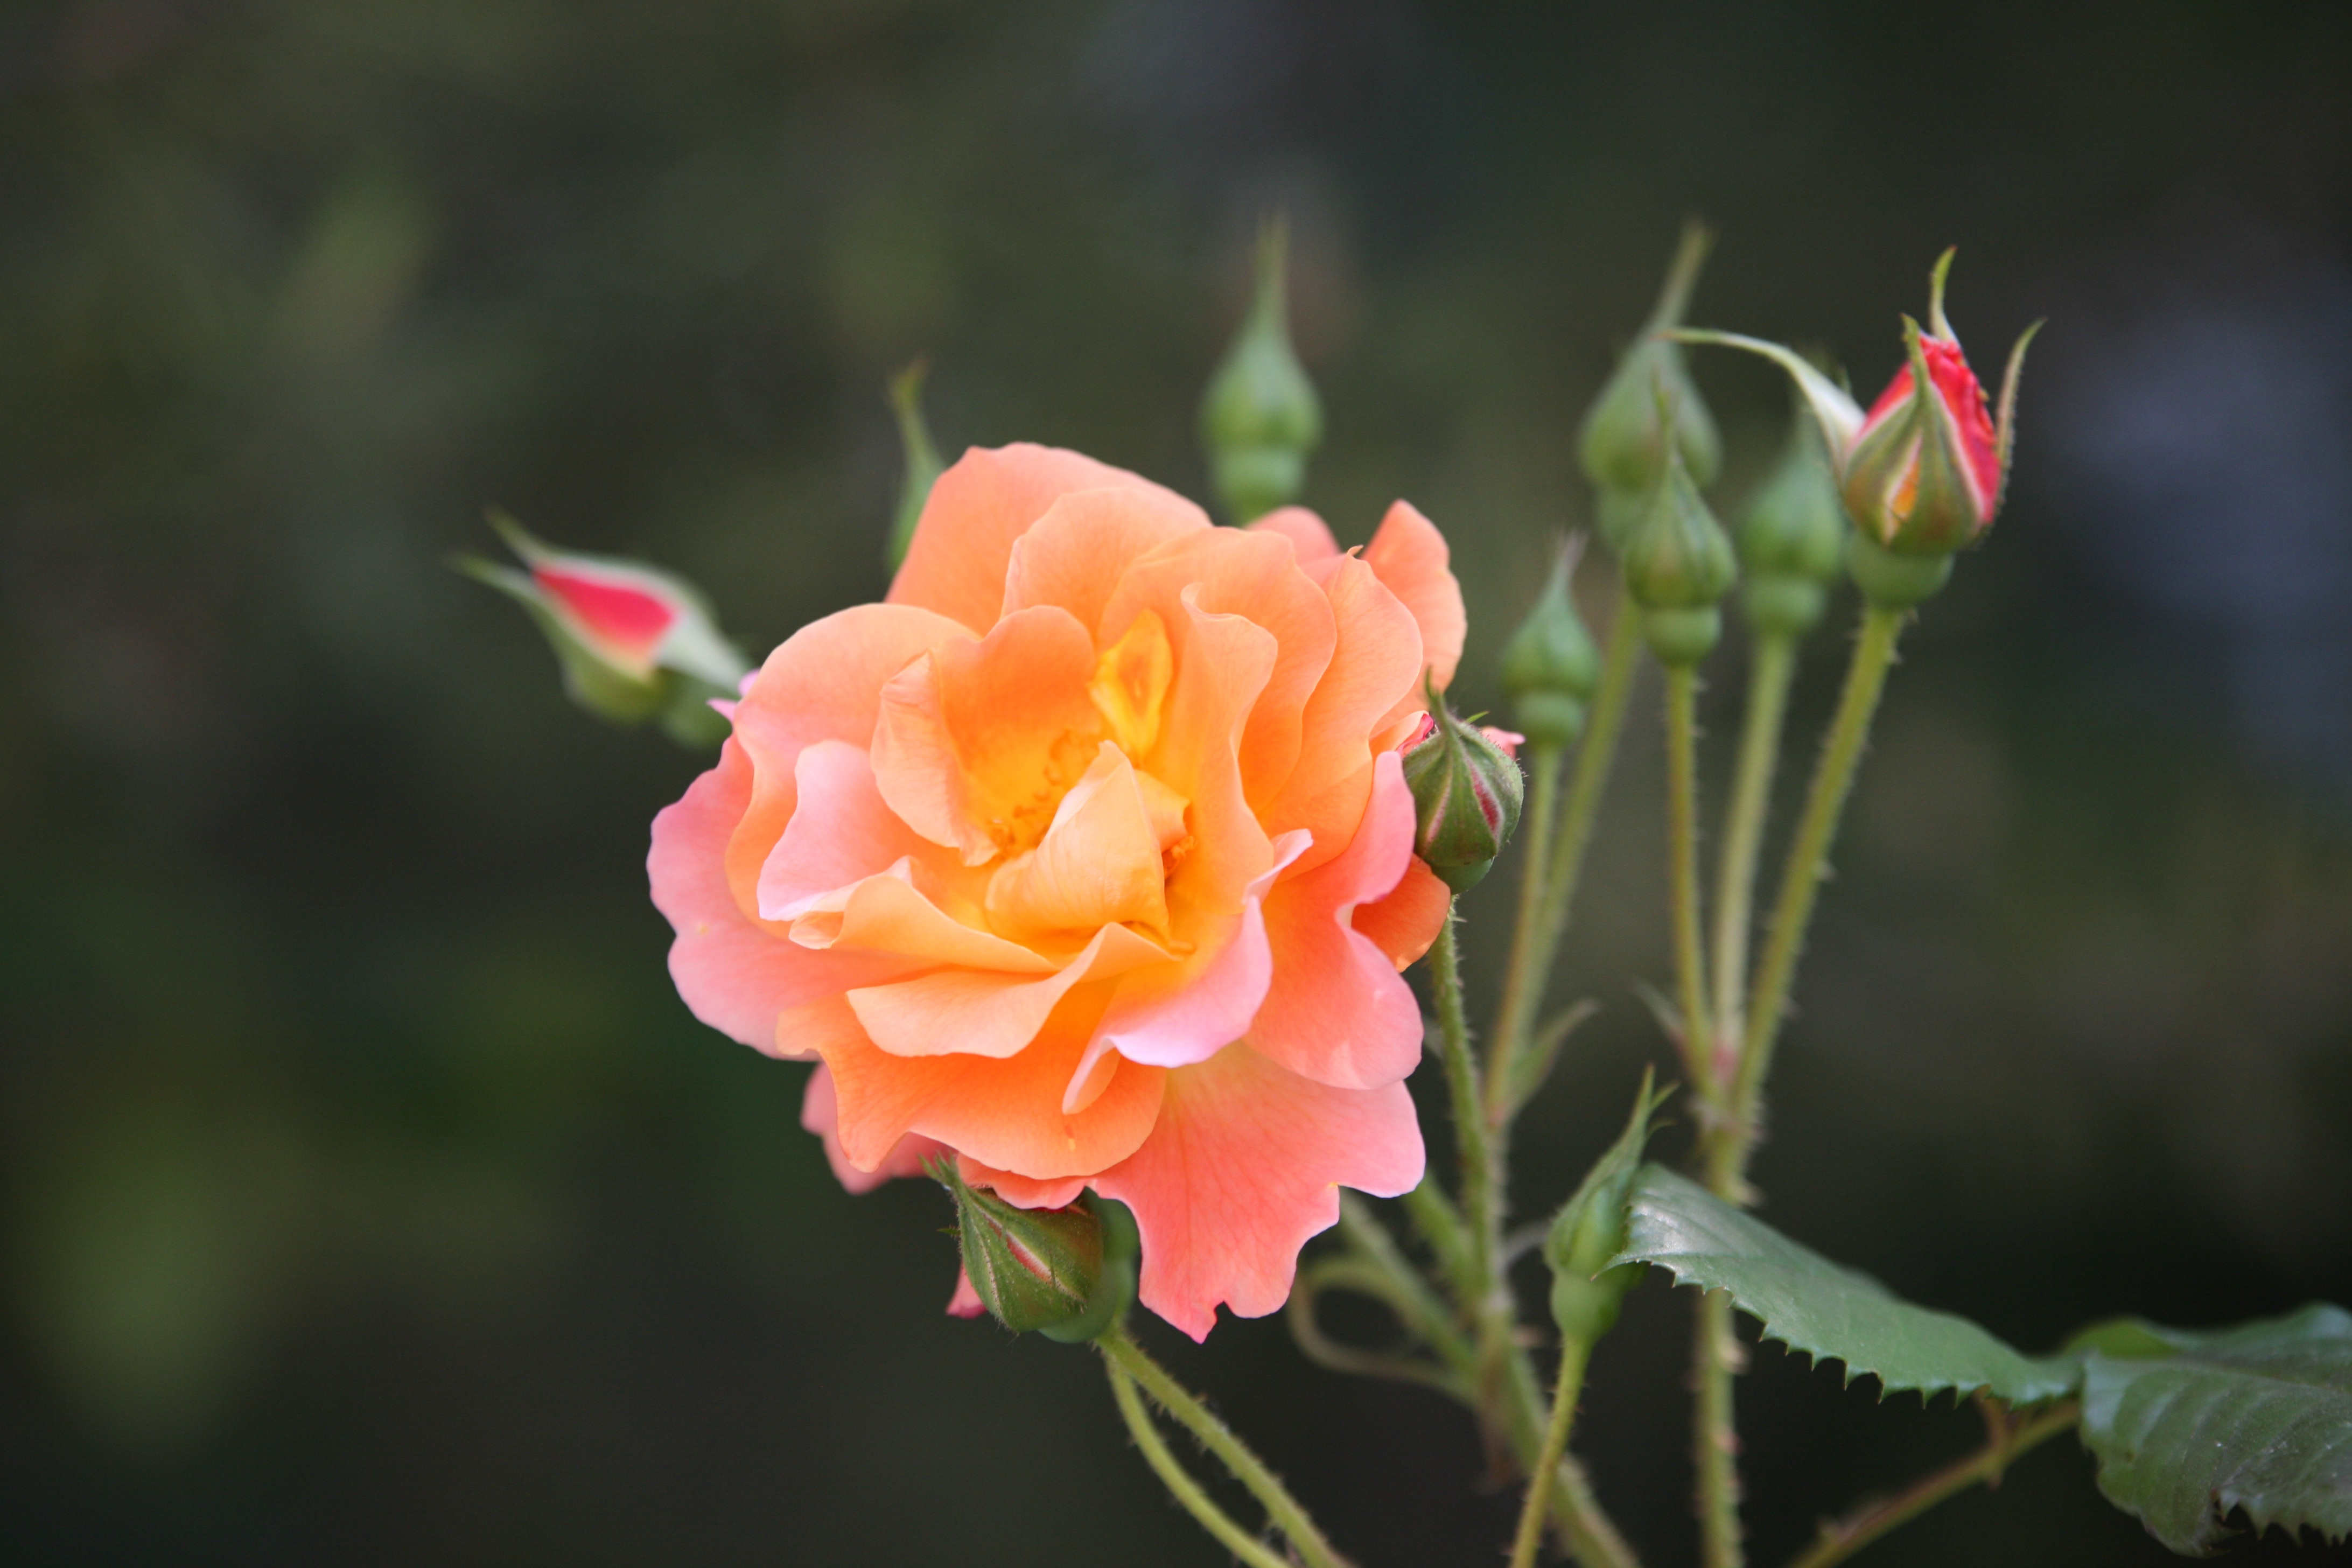
landscape, nature, blossom, plant, flower, petal, rose, orange, spring, botany, garden, flora, plants, wildflower, flowers, shrub, bud, macro photography, flowering plant, garden roses, rose family, rose vines, plant stem, land plant